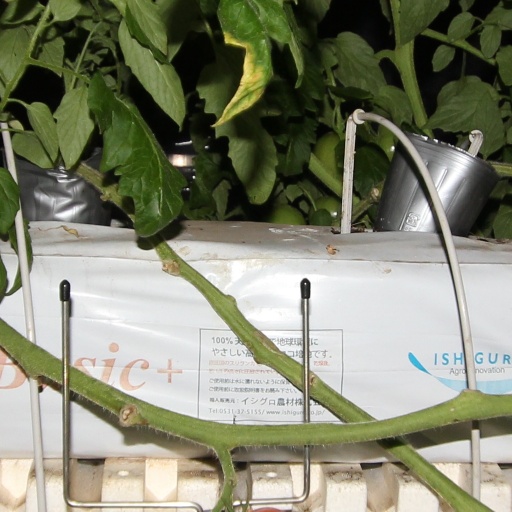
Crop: tomato